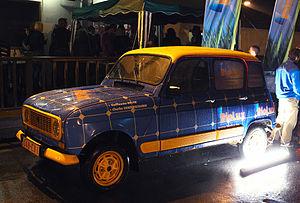
Photo de la Renault 4L GTL de l'équipage 1308 (4Lephants) de l'édition 2011 du 4L trophy.